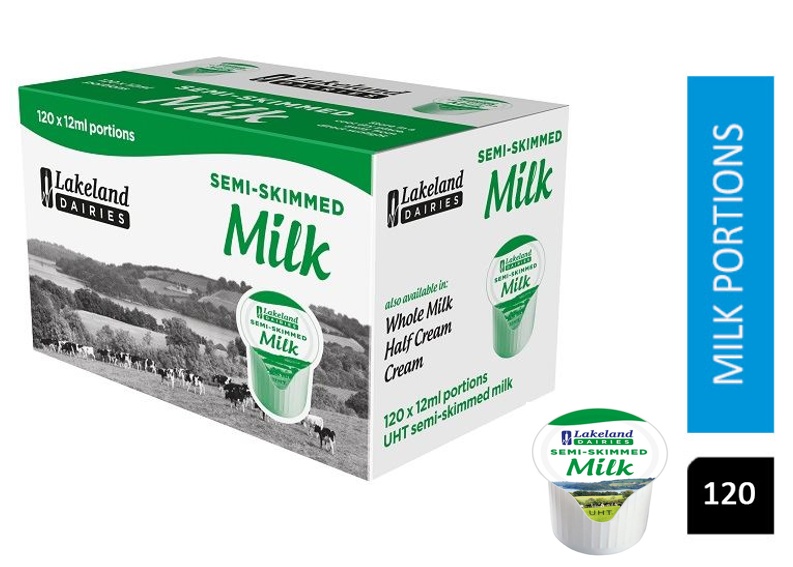
Lakeland Semi Skimmed (Green) Milk Jiggers 120's
Lakeland Semi Skimmed (Green) Milk Jiggers 120's Lakeland Semi-Skimmed Milk Pots (Pack of 120) Lakeland Semi-Skimmed Milk Pots (120 Pack) Giving you quick access to milk for use in your tea or coffee, these single use pots are perfect for catering and hospitality use. Featuring specially treated milk, this product is designed to last for much longer than regular milk, preventing unwanted spoilage. The small pots provide you with a perfectly sized portion to make a great cup of tea or coffee and also seal the milk in order to prevent contamination. This pack contains 120 pots of semi-skimmed milk. Milk pots perfect for tea and coffee Heat treated to add longevity Closed design prevents contamination Provides the perfect portion for tea and coffee Ideal for use in hospitality & catering 120 semi-skimmed pots Comes supplied with a minimum 8 weeks shelf life
Brand: Lakeland
Category: Food, Beverages & Tobacco > Beverages > Milk